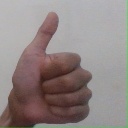
अक्षर: थ